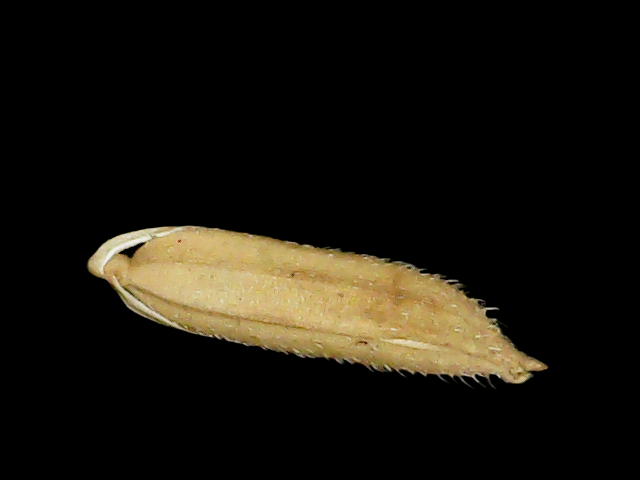
Rice variety: Binadhan14